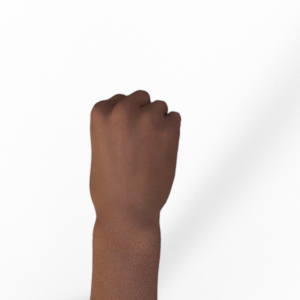
Label: rock